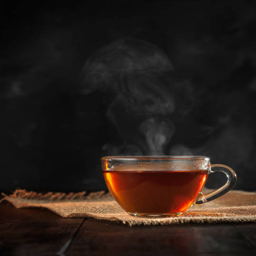
a cup of freshly brewed black tea , escaping steam , warm soft light , darker background